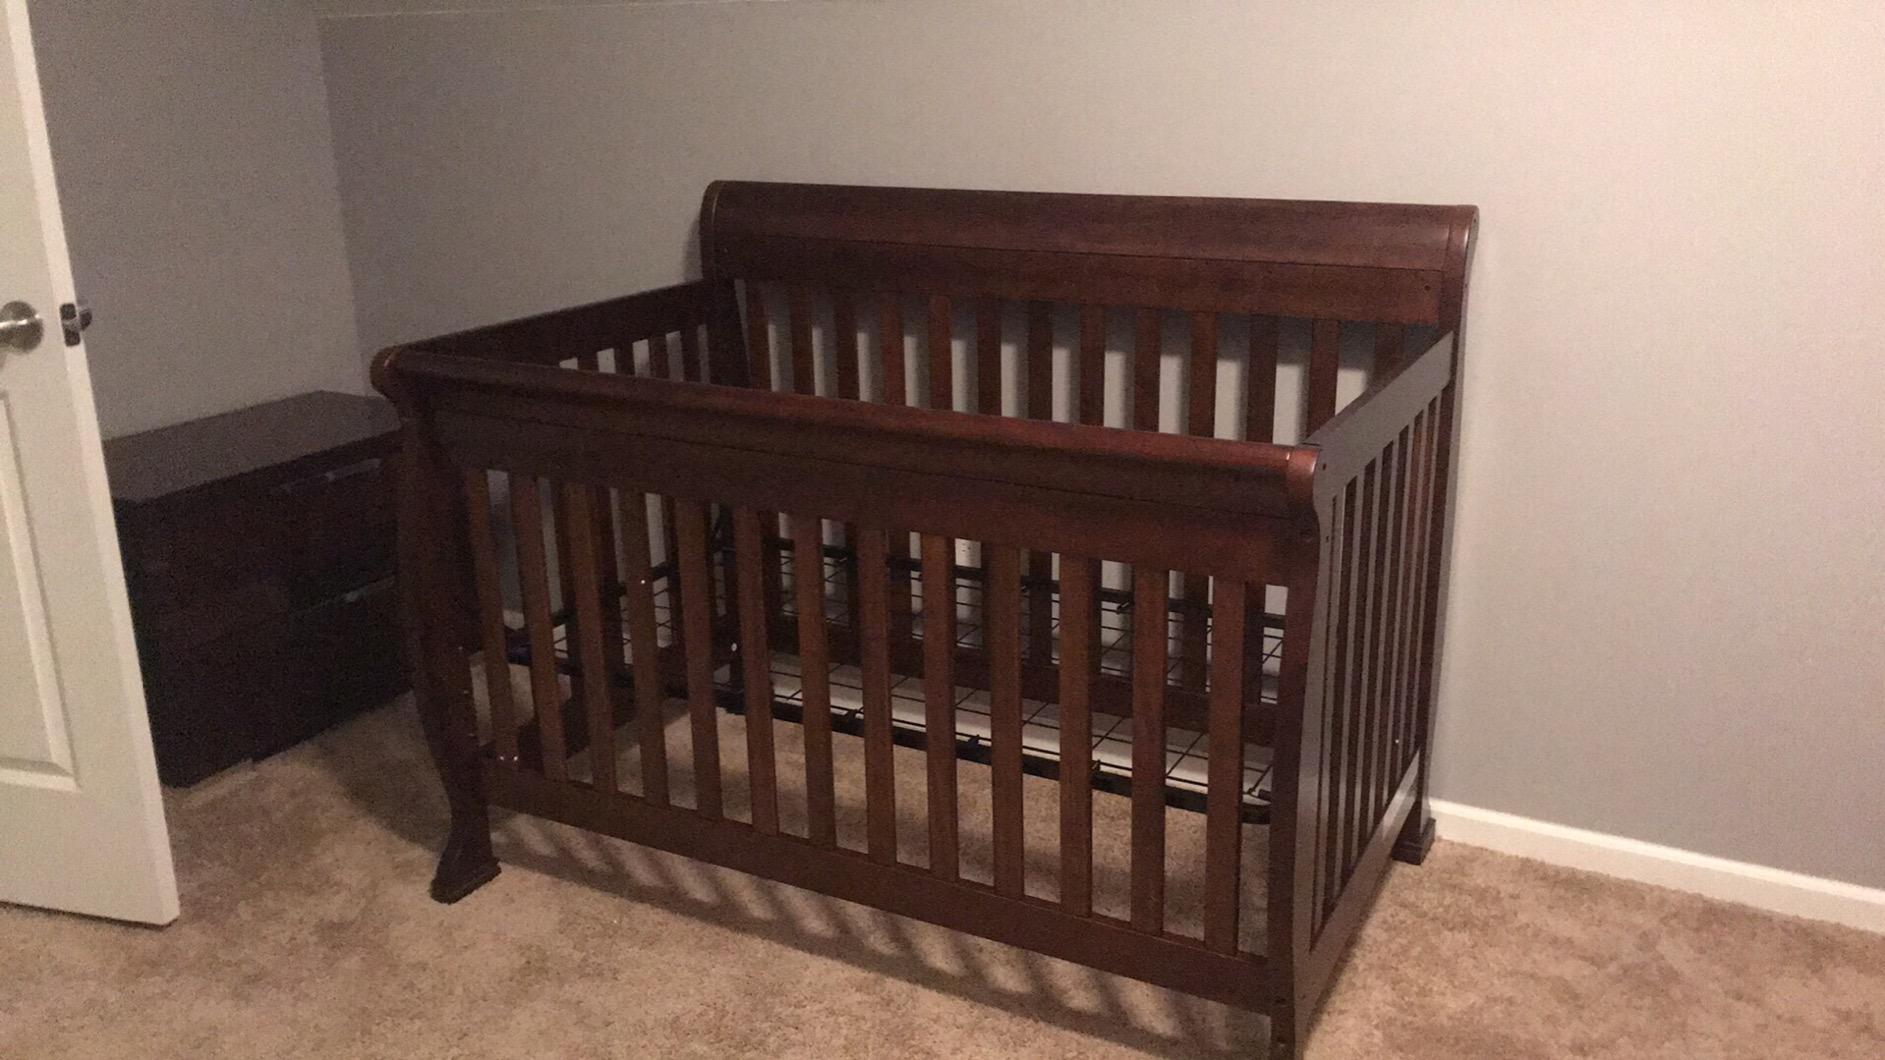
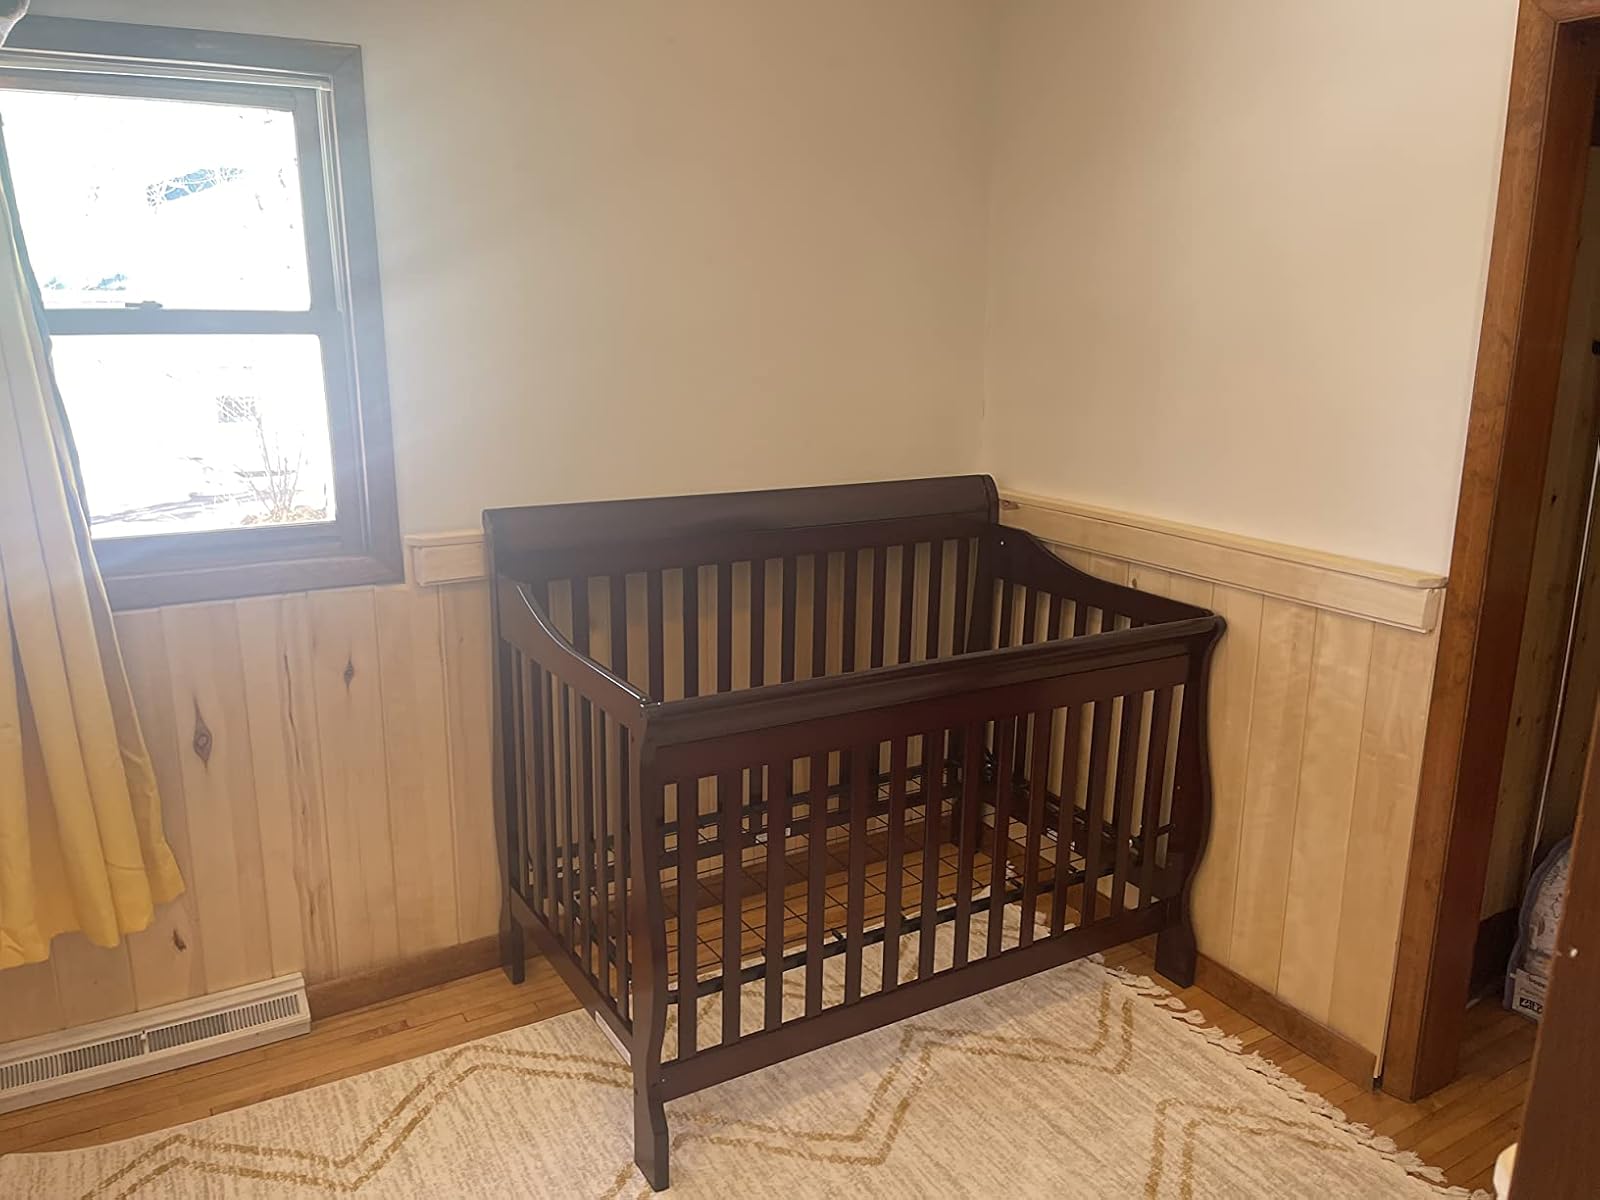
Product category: products_crib
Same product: no